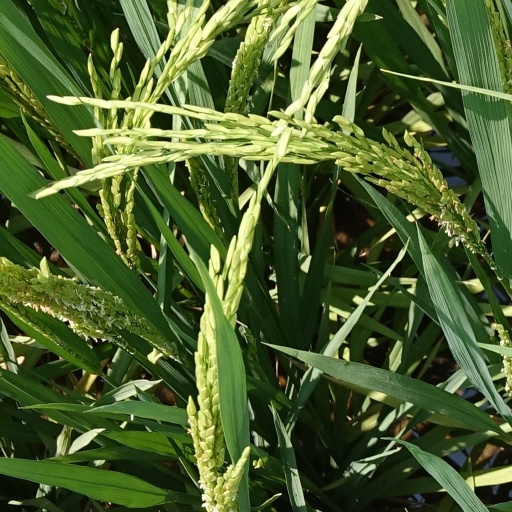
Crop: rice